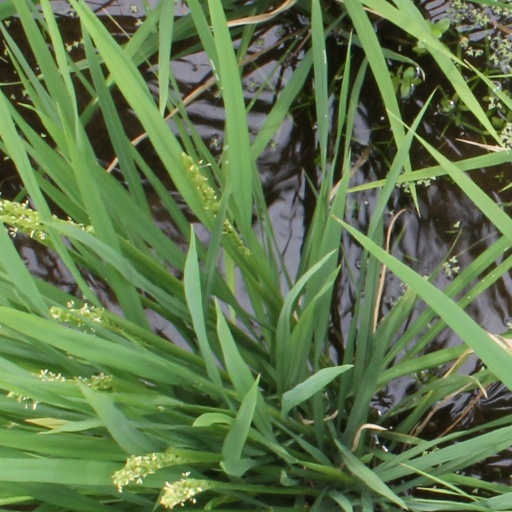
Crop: rice